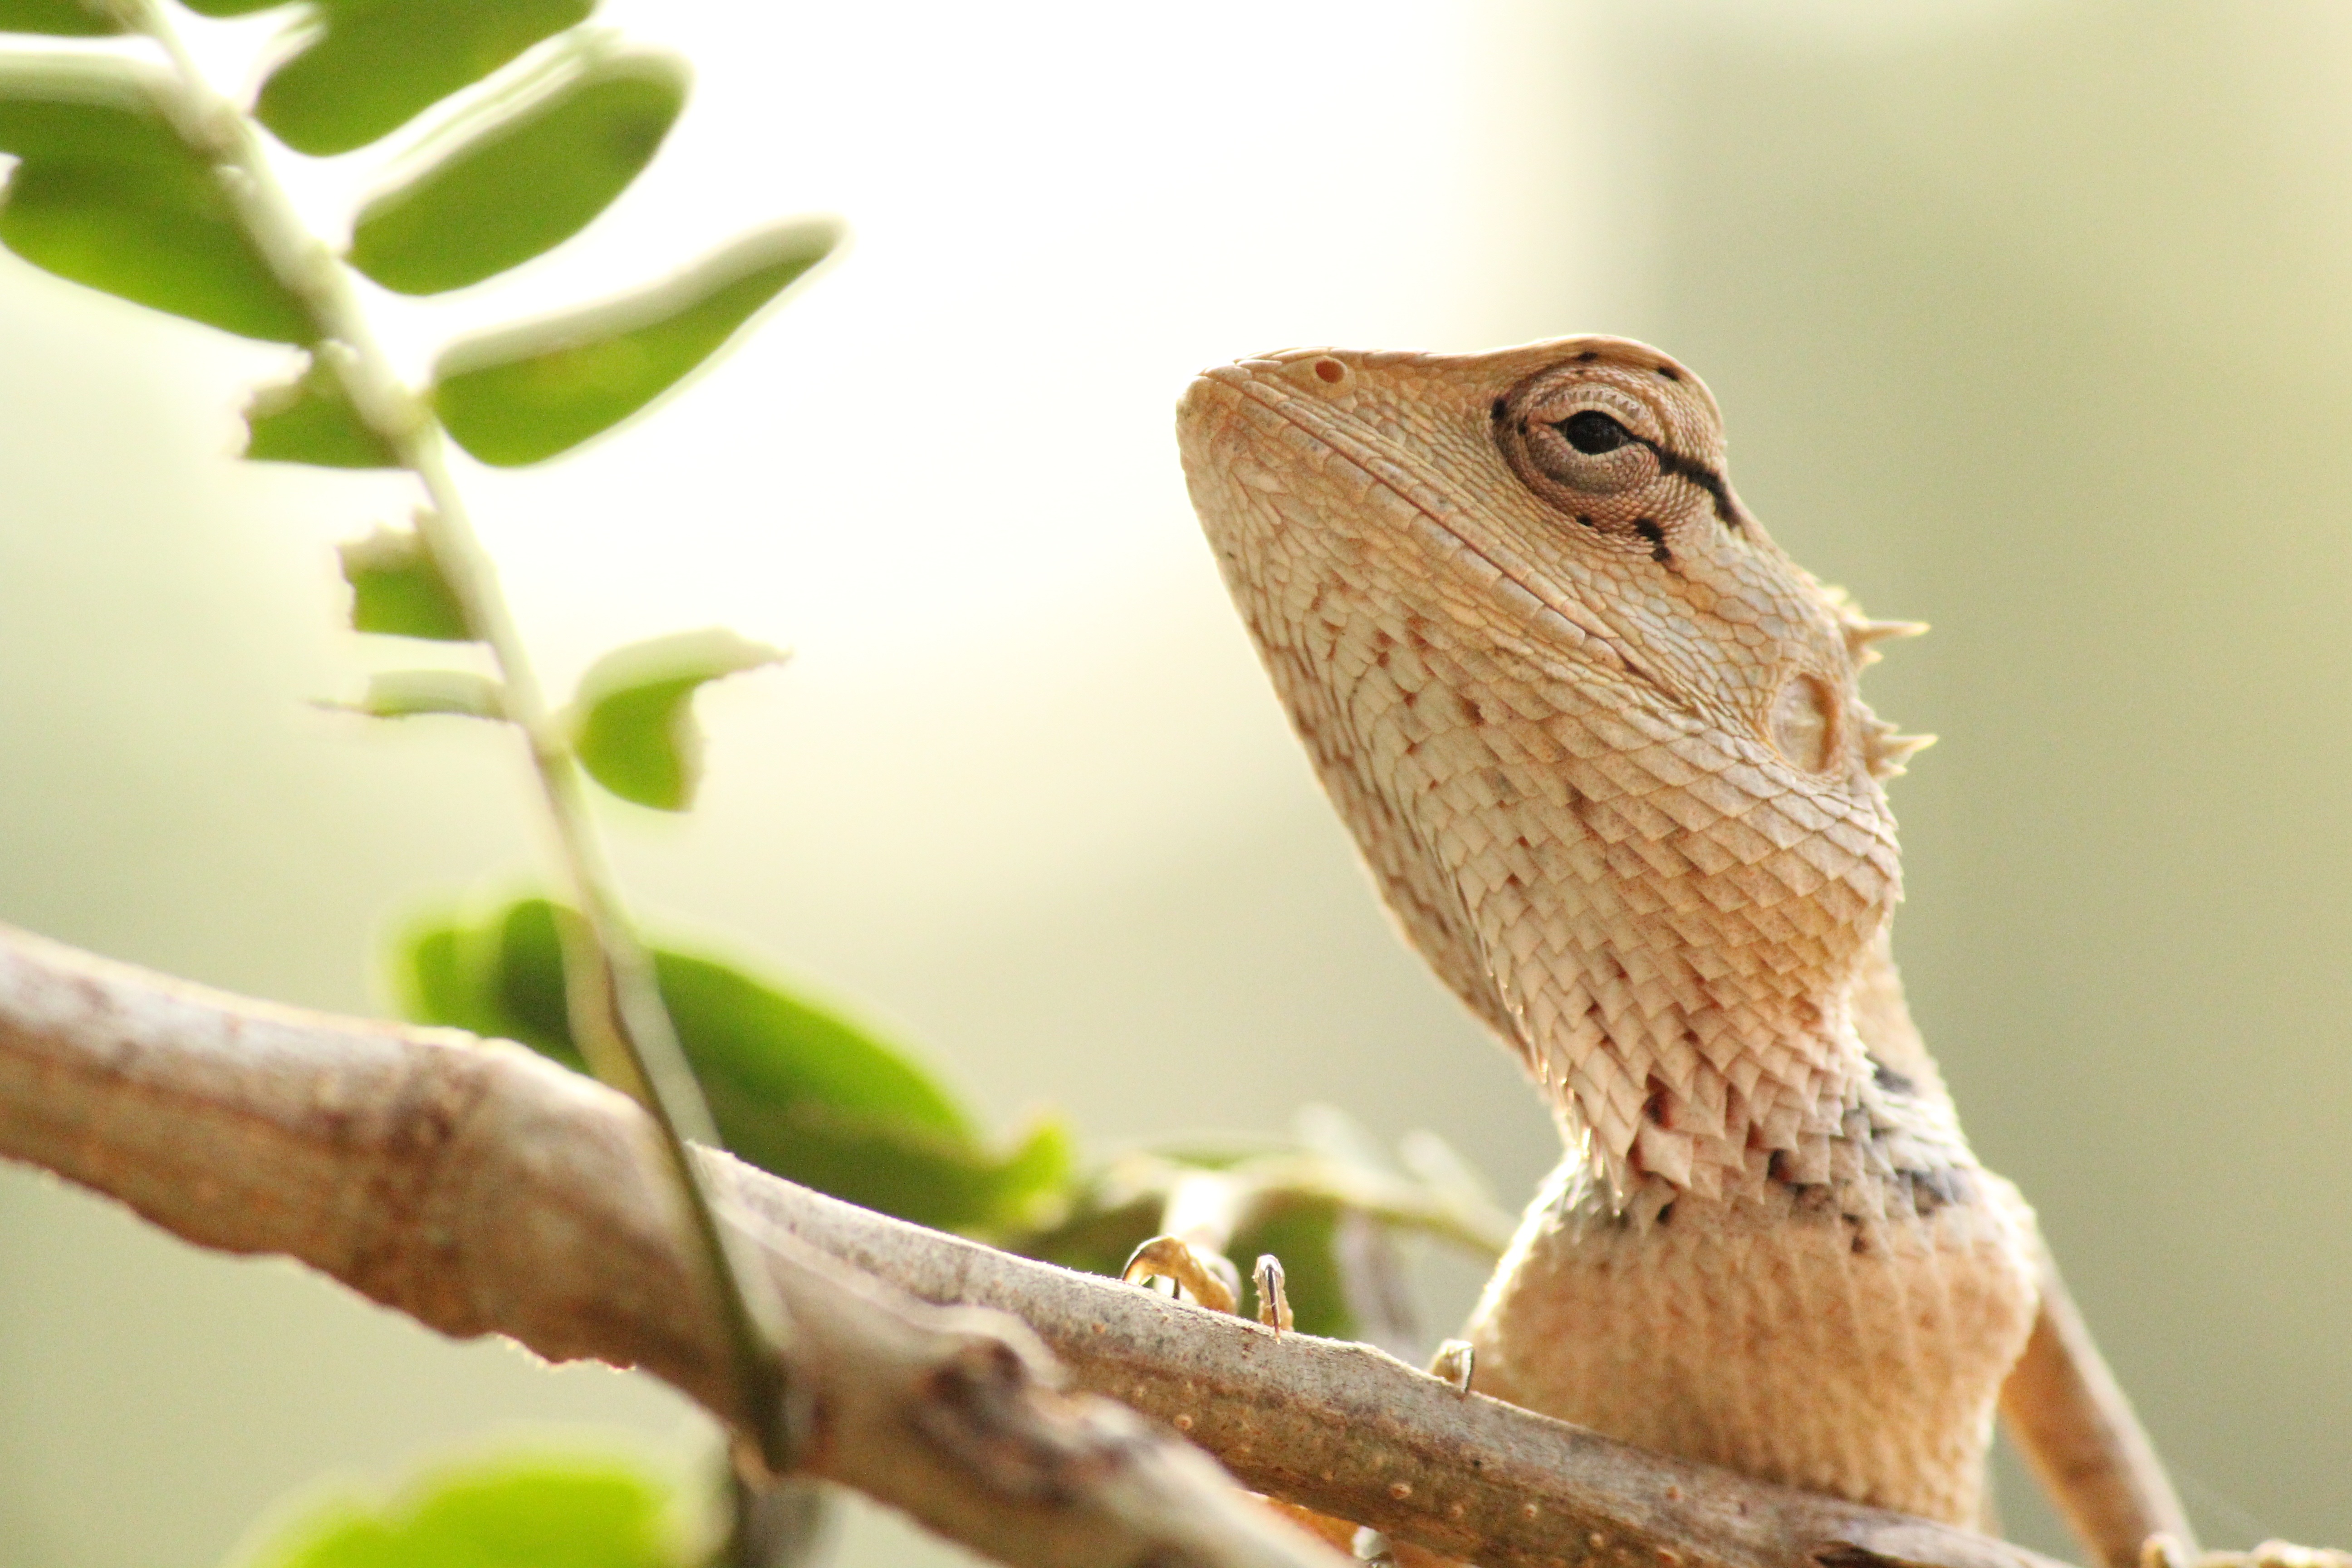
branch, animal, wildlife, green, reptile, fauna, lizard, close up, vertebrate, macro photography, scaled reptile